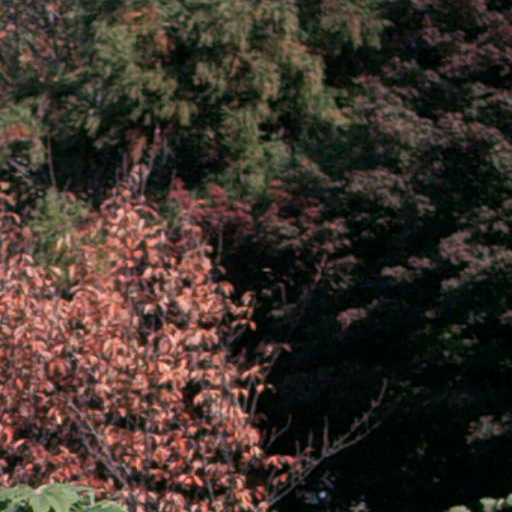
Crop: cassava